Beekeeping in Nepal

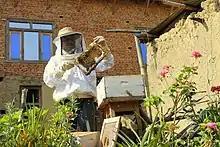
Beekeeper in Nepal

Nepal is known for its ancestral technology of beekeeping: geographical conditions and lack of modern equipment have forced the collectors to risk their lives. Apiculture in Nepal began 20 years ago but is still not very developed. Different species of honey-producing bees are found in Nepal. Only two of them are raised for apiculture: Apis cerana, Apis mellifera and Apis florea. These species have several qualities that are desired by humans and are vital for the pollination of flowers and forests. Bees are also useful for agriculture which is an important activity in Nepal but they have become threatened by deforestation and parasites (e.g. varroa).